Cumans

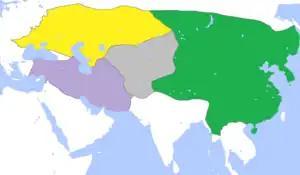
The division of the Mongol Empire, c. 1300, with the Golden Horde in yellow

This prayer, which was translated into the Cuman language in order to Christianize Shamanist Cumans in Hungary, was recorded in the TRT Documentary Özü Türk program: